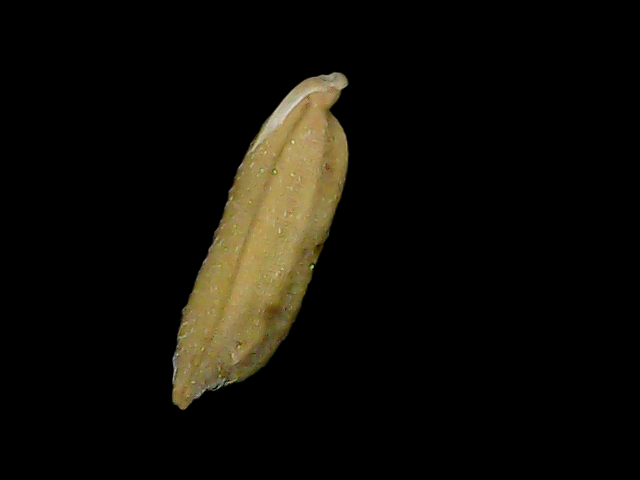
Rice variety: Bd49